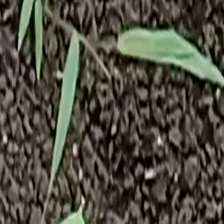
Weed species: Digitaria_SP_(Digitaria Sanguinalis )